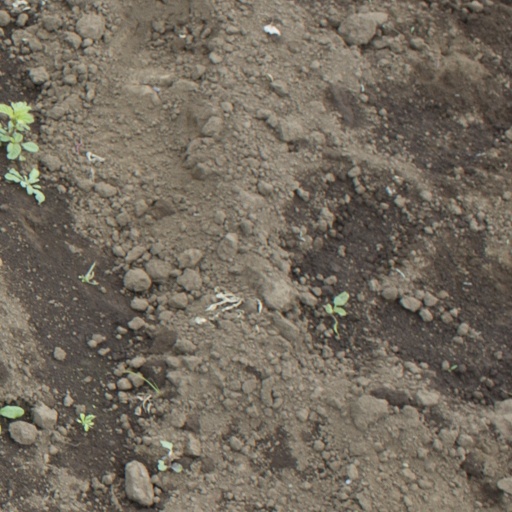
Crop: soybean